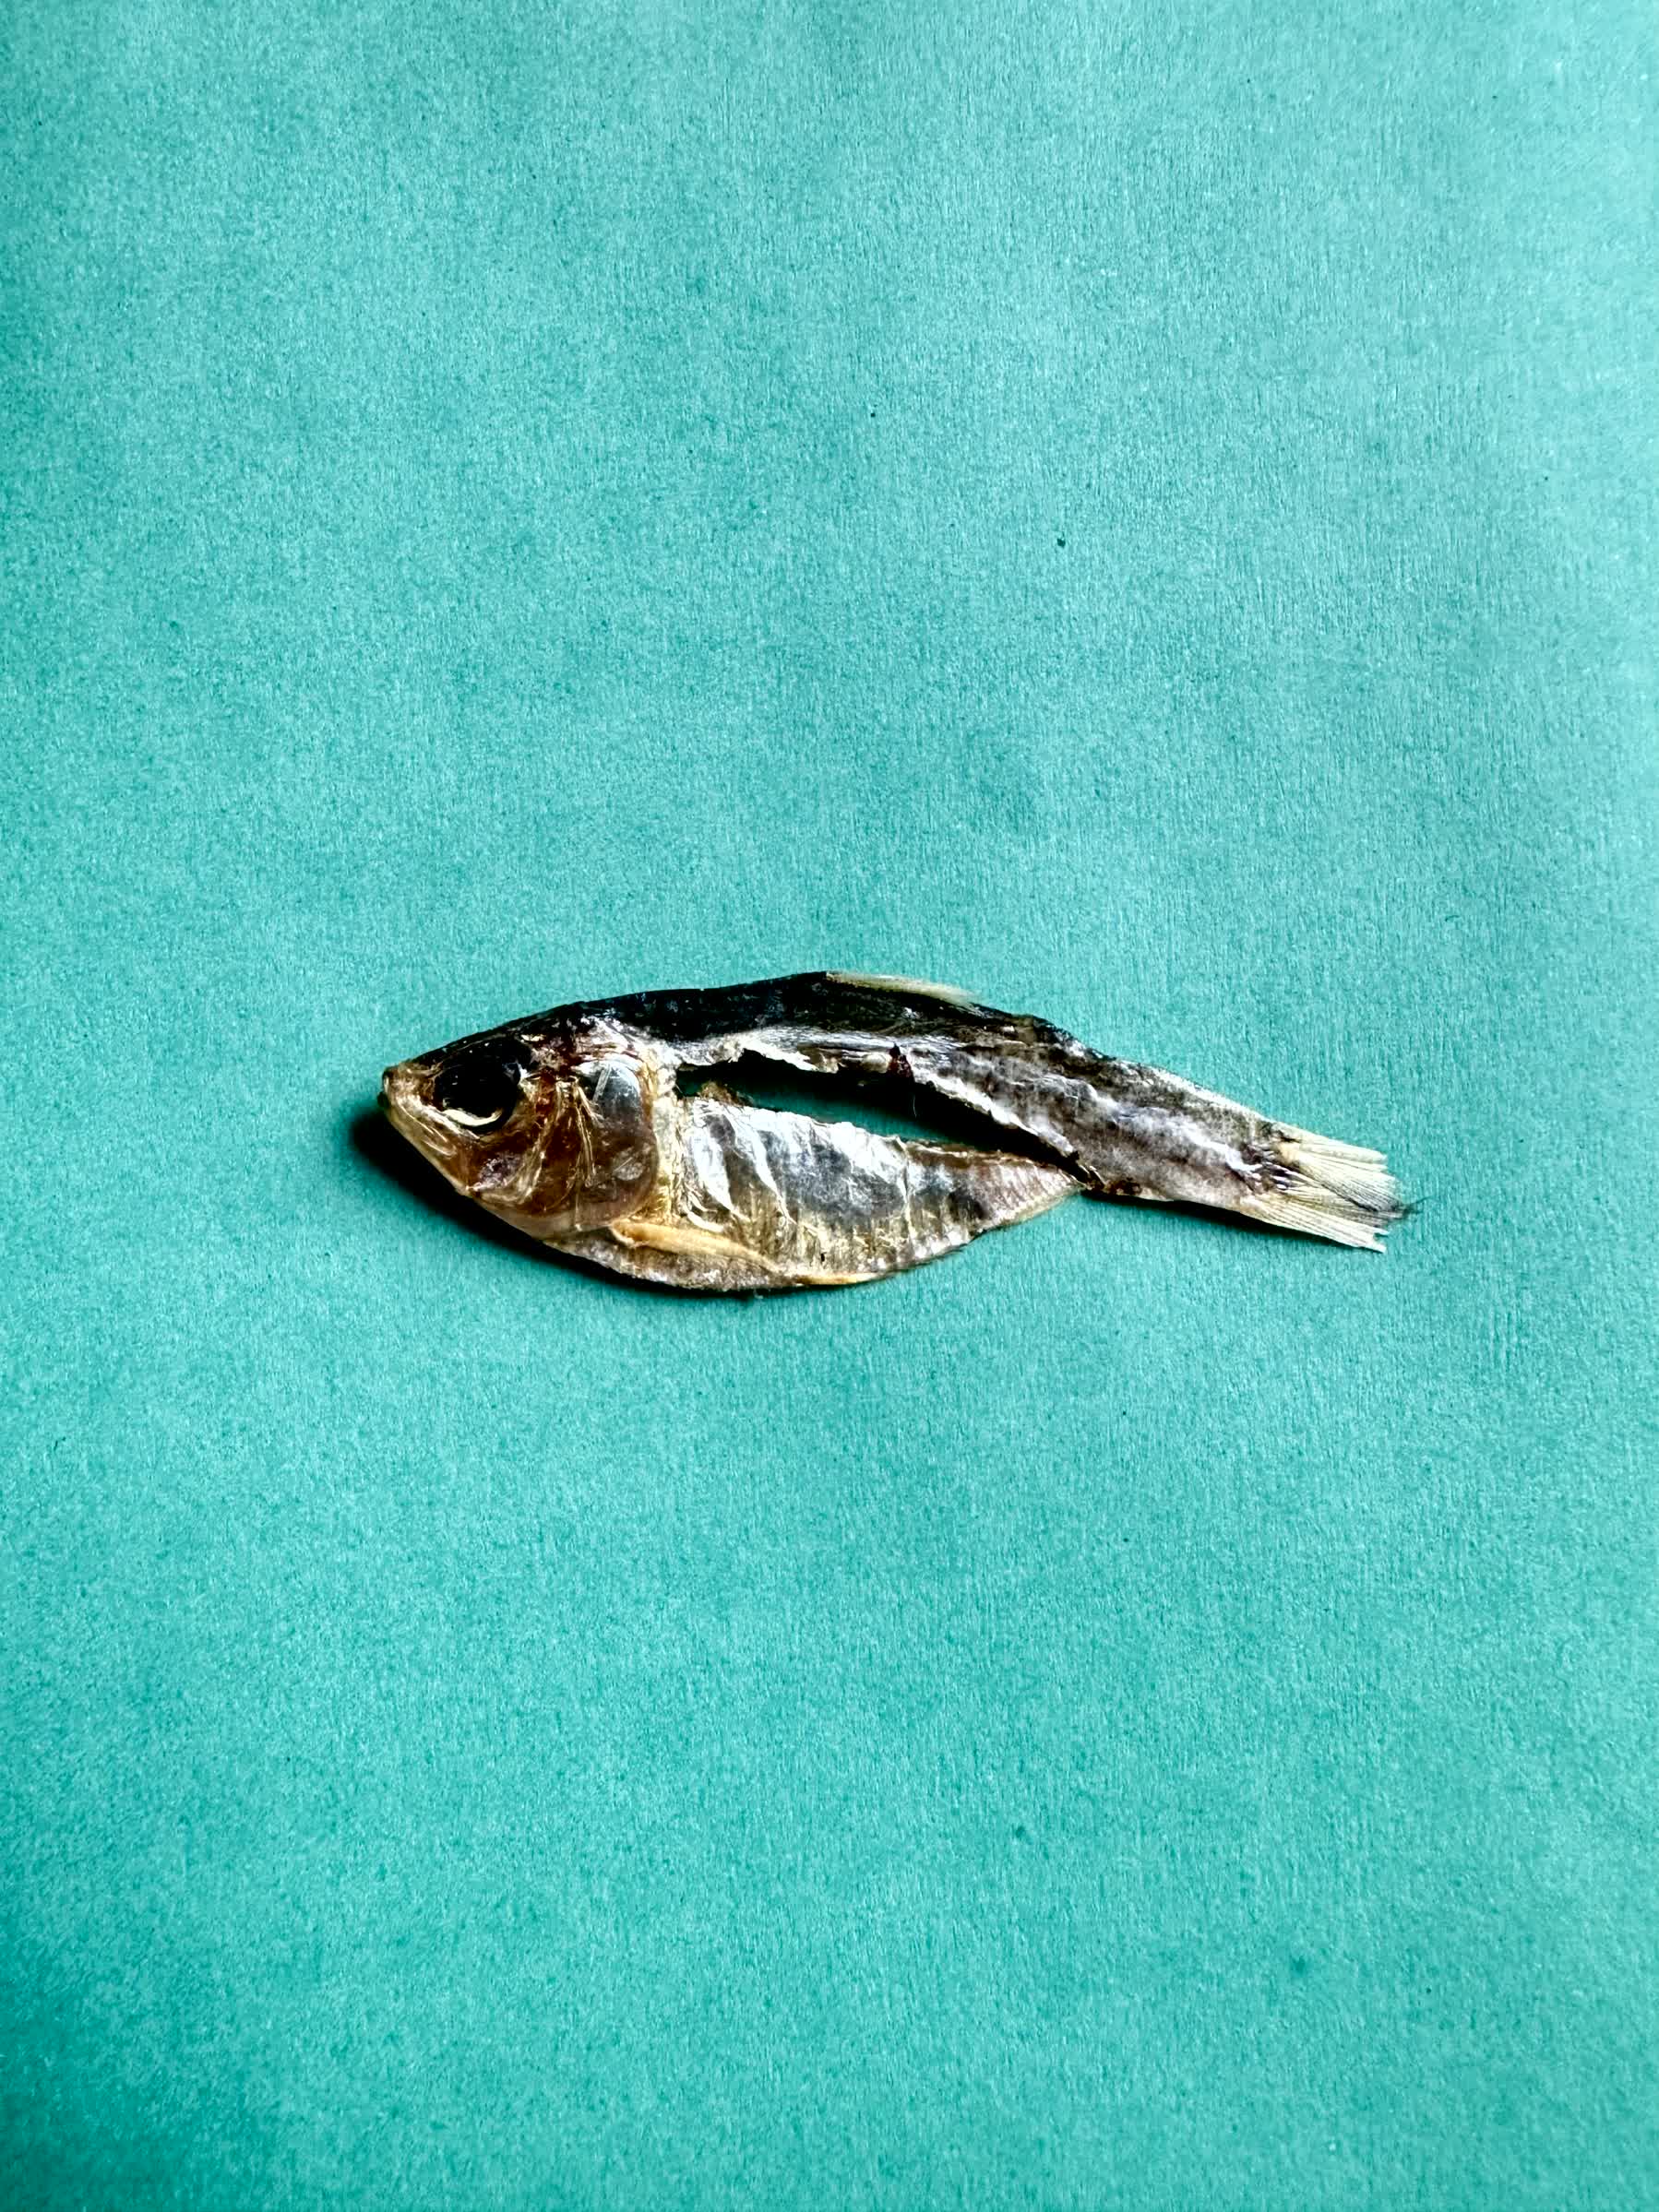
Species: Chapila